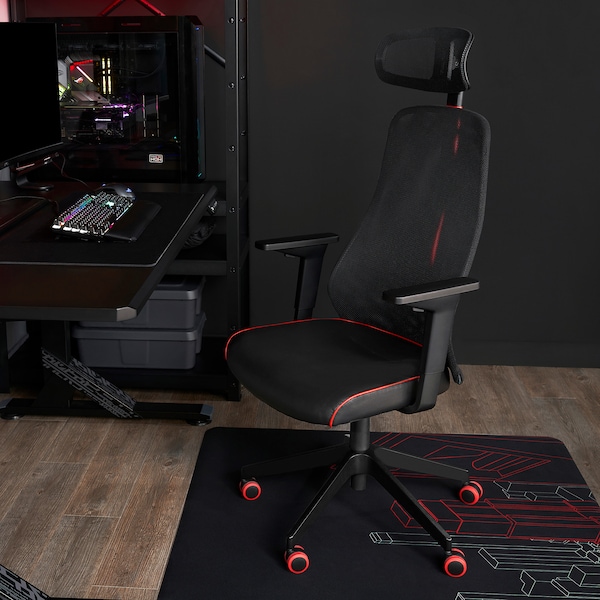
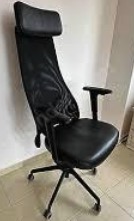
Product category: items_chair
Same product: no